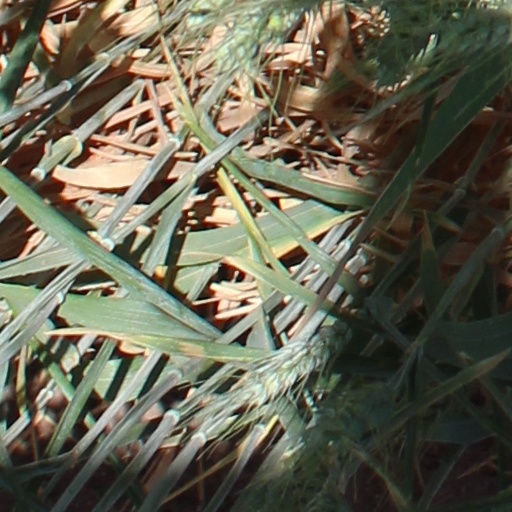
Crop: wheat